Emon Saburō

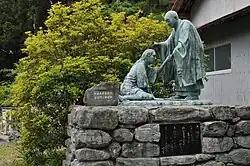
Statue of Kūkai meeting Emon Saburō in Kamiyama, Tokushima

A mendicant visited the house of Emon Saburō, richest man in Shikoku, seeking alms. Emon refused, broke the pilgrim's begging bowl, and chased him away. After his eight sons fell ill and died, Emon realized that Kūkai was the affronted pilgrim and set out to seek his forgiveness. Having travelled round the island twenty times clockwise in vain, he undertook the route in reverse. Finally he collapsed exhausted and on his deathbed Kūkai appeared to grant absolution. Emon requested that he be reborn into a wealthy family in Matsuyama so that he might restore a neglected temple. Dying, he clasped a stone. Shortly afterwards a baby was born with his hand grasped tightly around a stone inscribed "Emon Saburō is reborn." When the baby grew up, he used his wealth to restore the or "stone-hand temple", in which there is an inscription of 1567 recounting the tale.